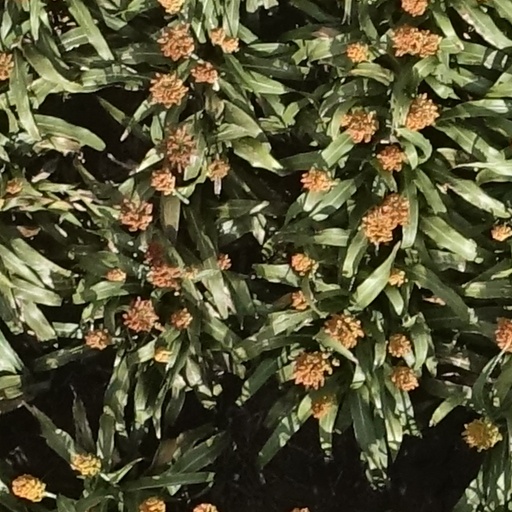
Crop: sorghum